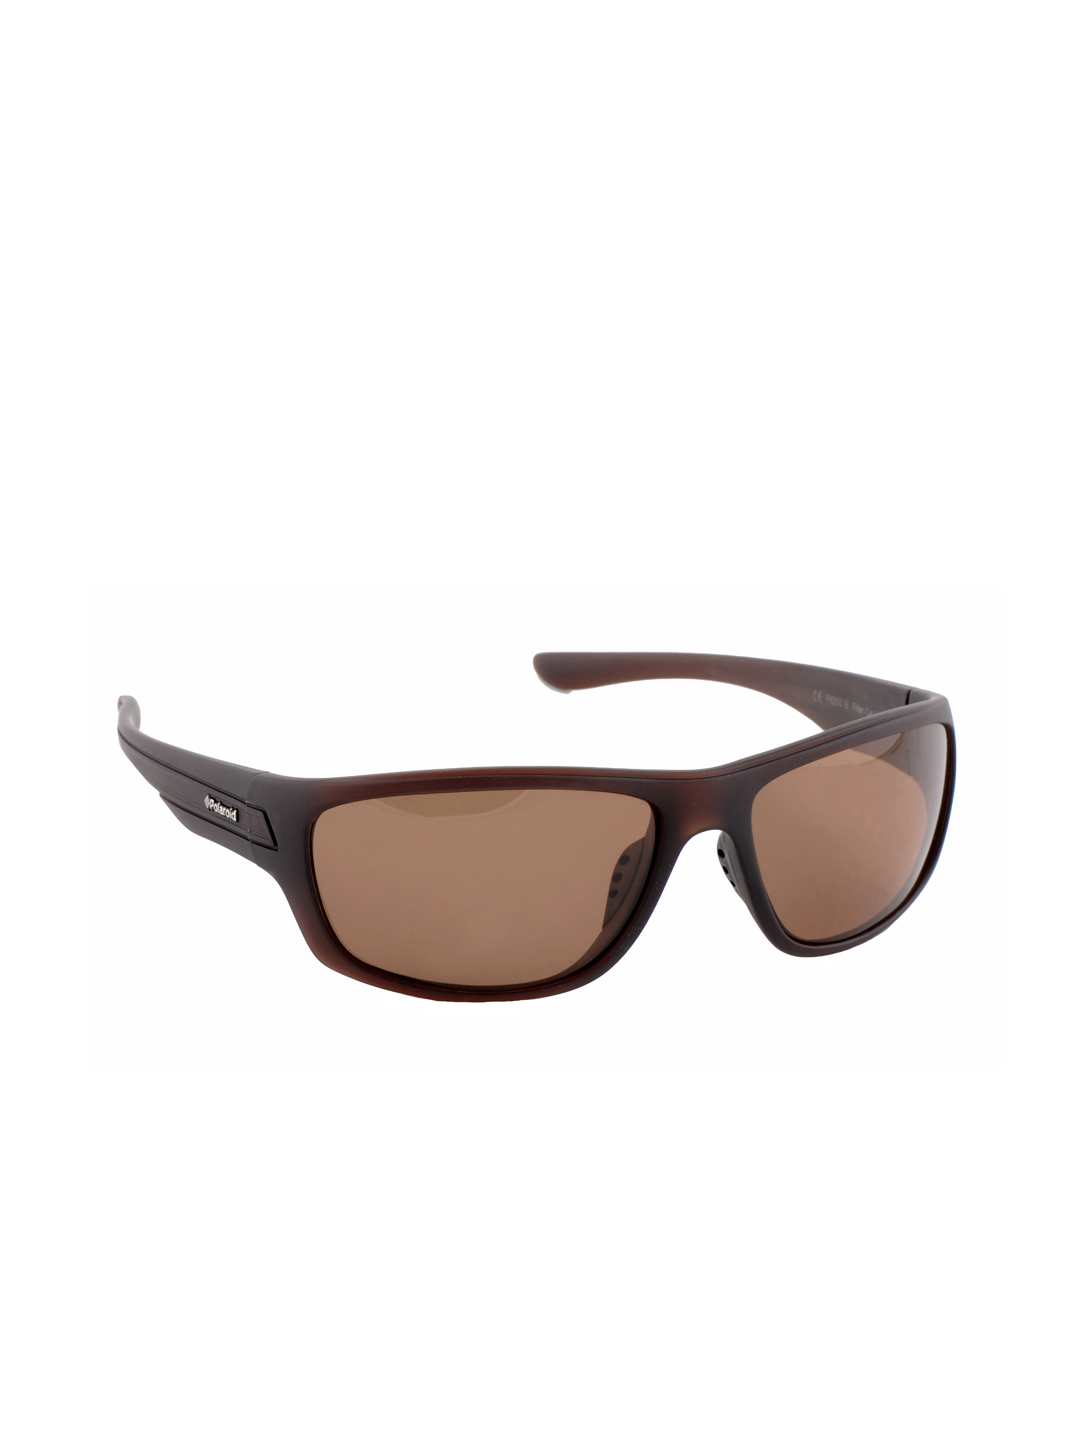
Polaroid Men Sunglasses
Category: Accessories / Eyewear / Sunglasses
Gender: Men
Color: Brown
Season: Winter 2016
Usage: Casual